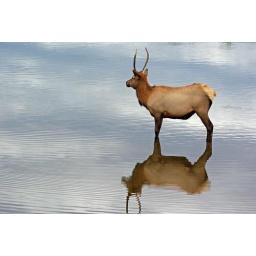
A elk standing in a lake at Rocky Mountain National Park